Colt Lyerla

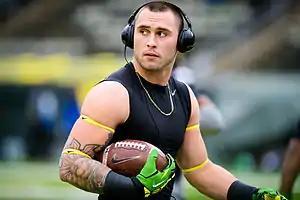
Lyerla in 2013

Colt Keliikoa Lyerla (born November 13, 1992) is an American former football wide receiver. He played tight end at the University of Oregon for the Ducks but left in October 2013 for personal reasons. He signed with the Green Bay Packers after going undrafted during the 2014 NFL draft. He was a member of the Arizona Rattlers and Portland Steel of the Arena Football League. He also played for AS Carcassonne in the Elite One Championship rugby league.